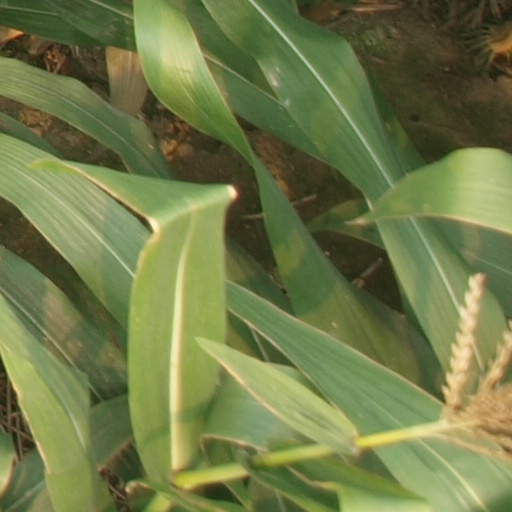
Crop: maize; corn